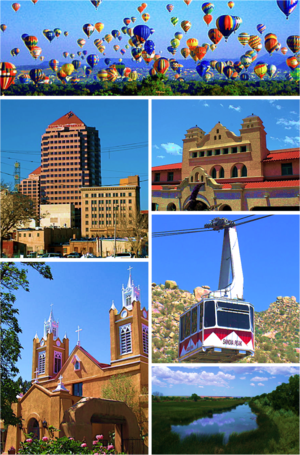
Albuquerque est la plus grande ville de l'État du Nouveau-Mexique, aux États-Unis, à 370 km au nord d'El Paso et à 538 km au sud-sud-ouest de Denver. C’est le siège et la ville principale du comté de Bernalillo.